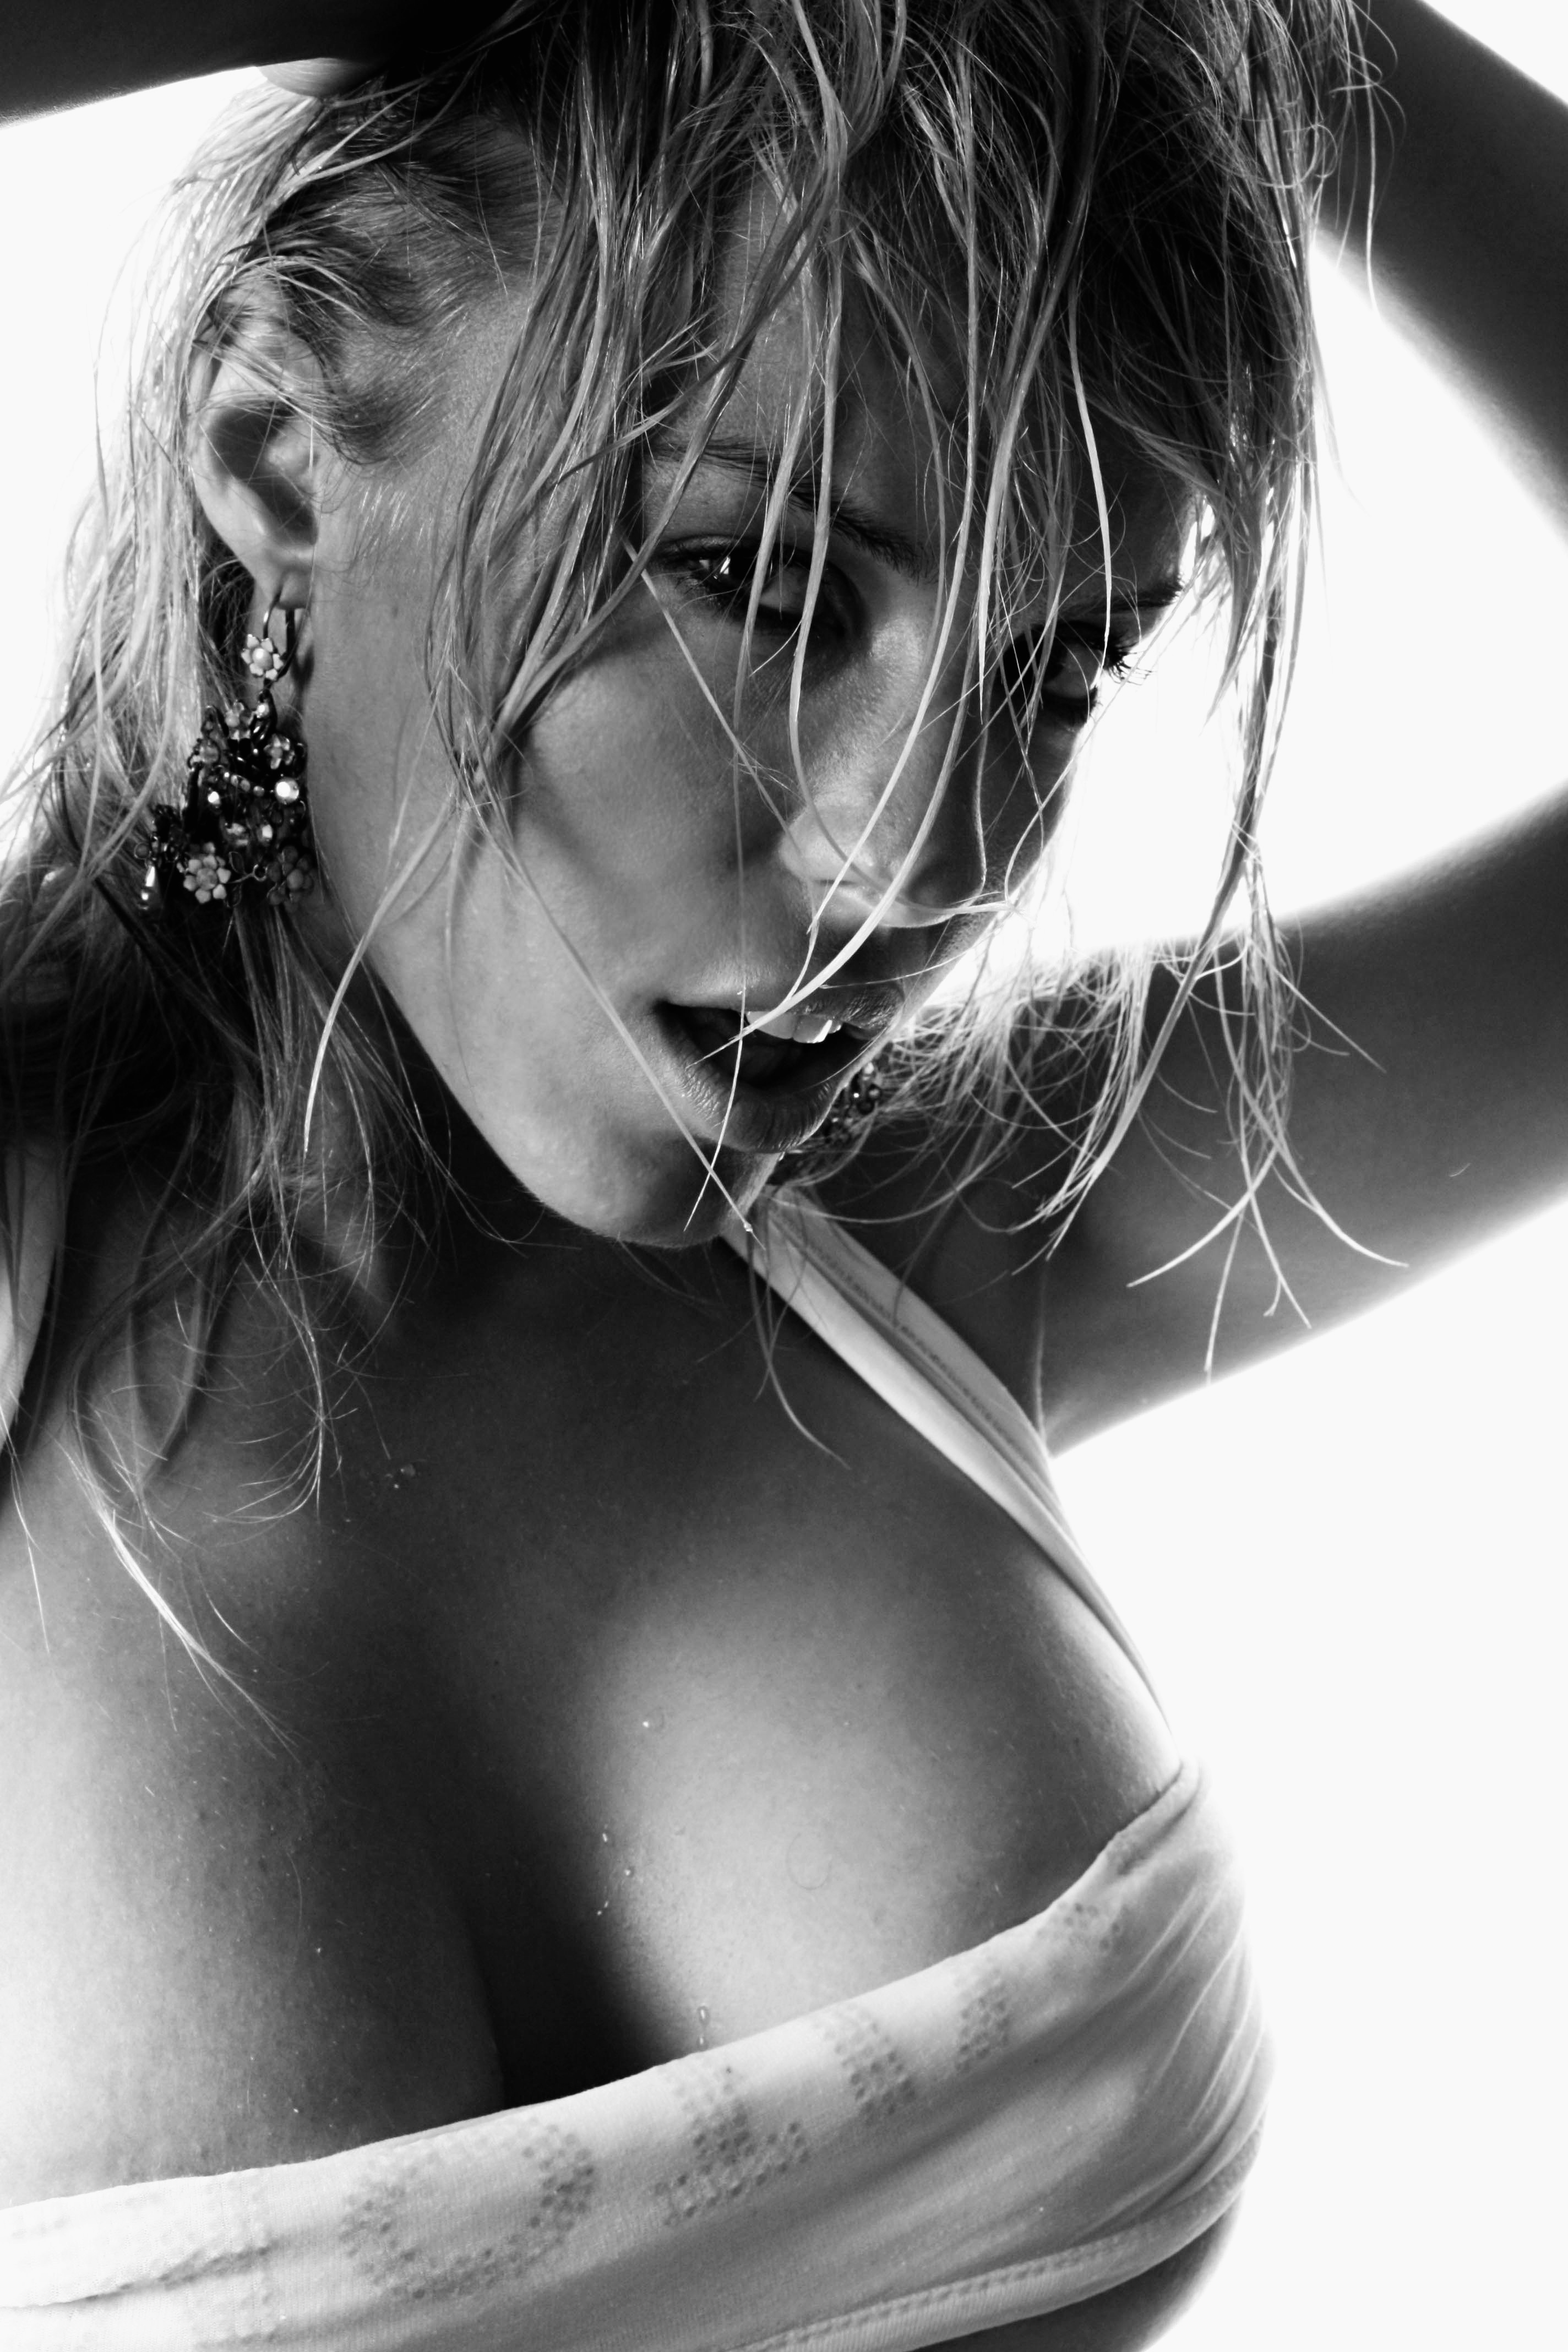
person, black and white, girl, woman, white, photography, female, portrait, model, fashion, black, monochrome, lady, arm, mouth, chest, long hair, close up, face, beauty, sexy, nice, style, young woman, elegance, gorgeous, emotion, charm, bella, beautiful woman, sensual, sensuality, photo shoot, in shape, brown hair, sense, monochrome photography, art model, supermodel, mid profile